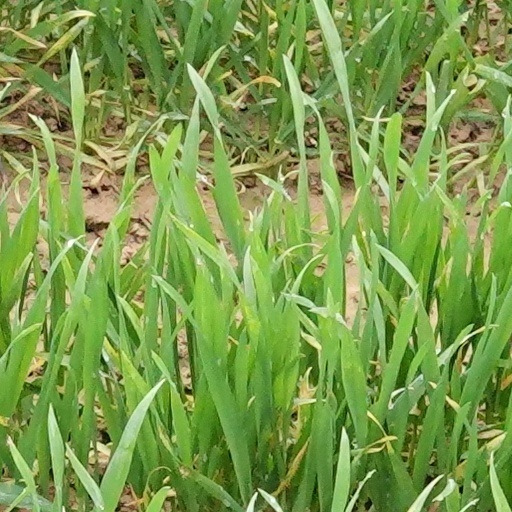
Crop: wheat